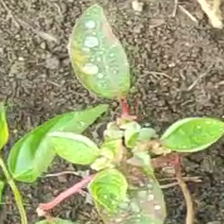
Weed species: Moti_dudhi(Euphorbia_geneculata_L)